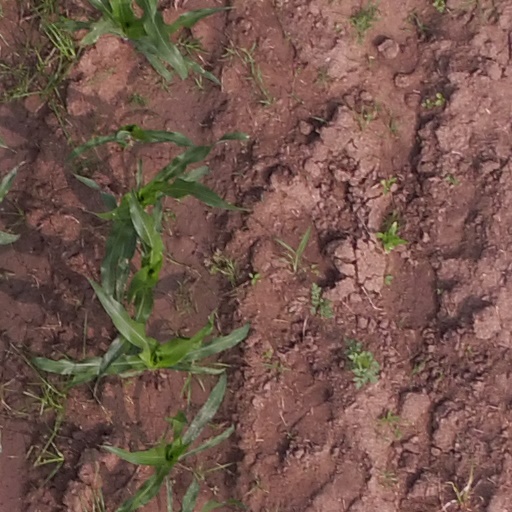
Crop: maize; corn